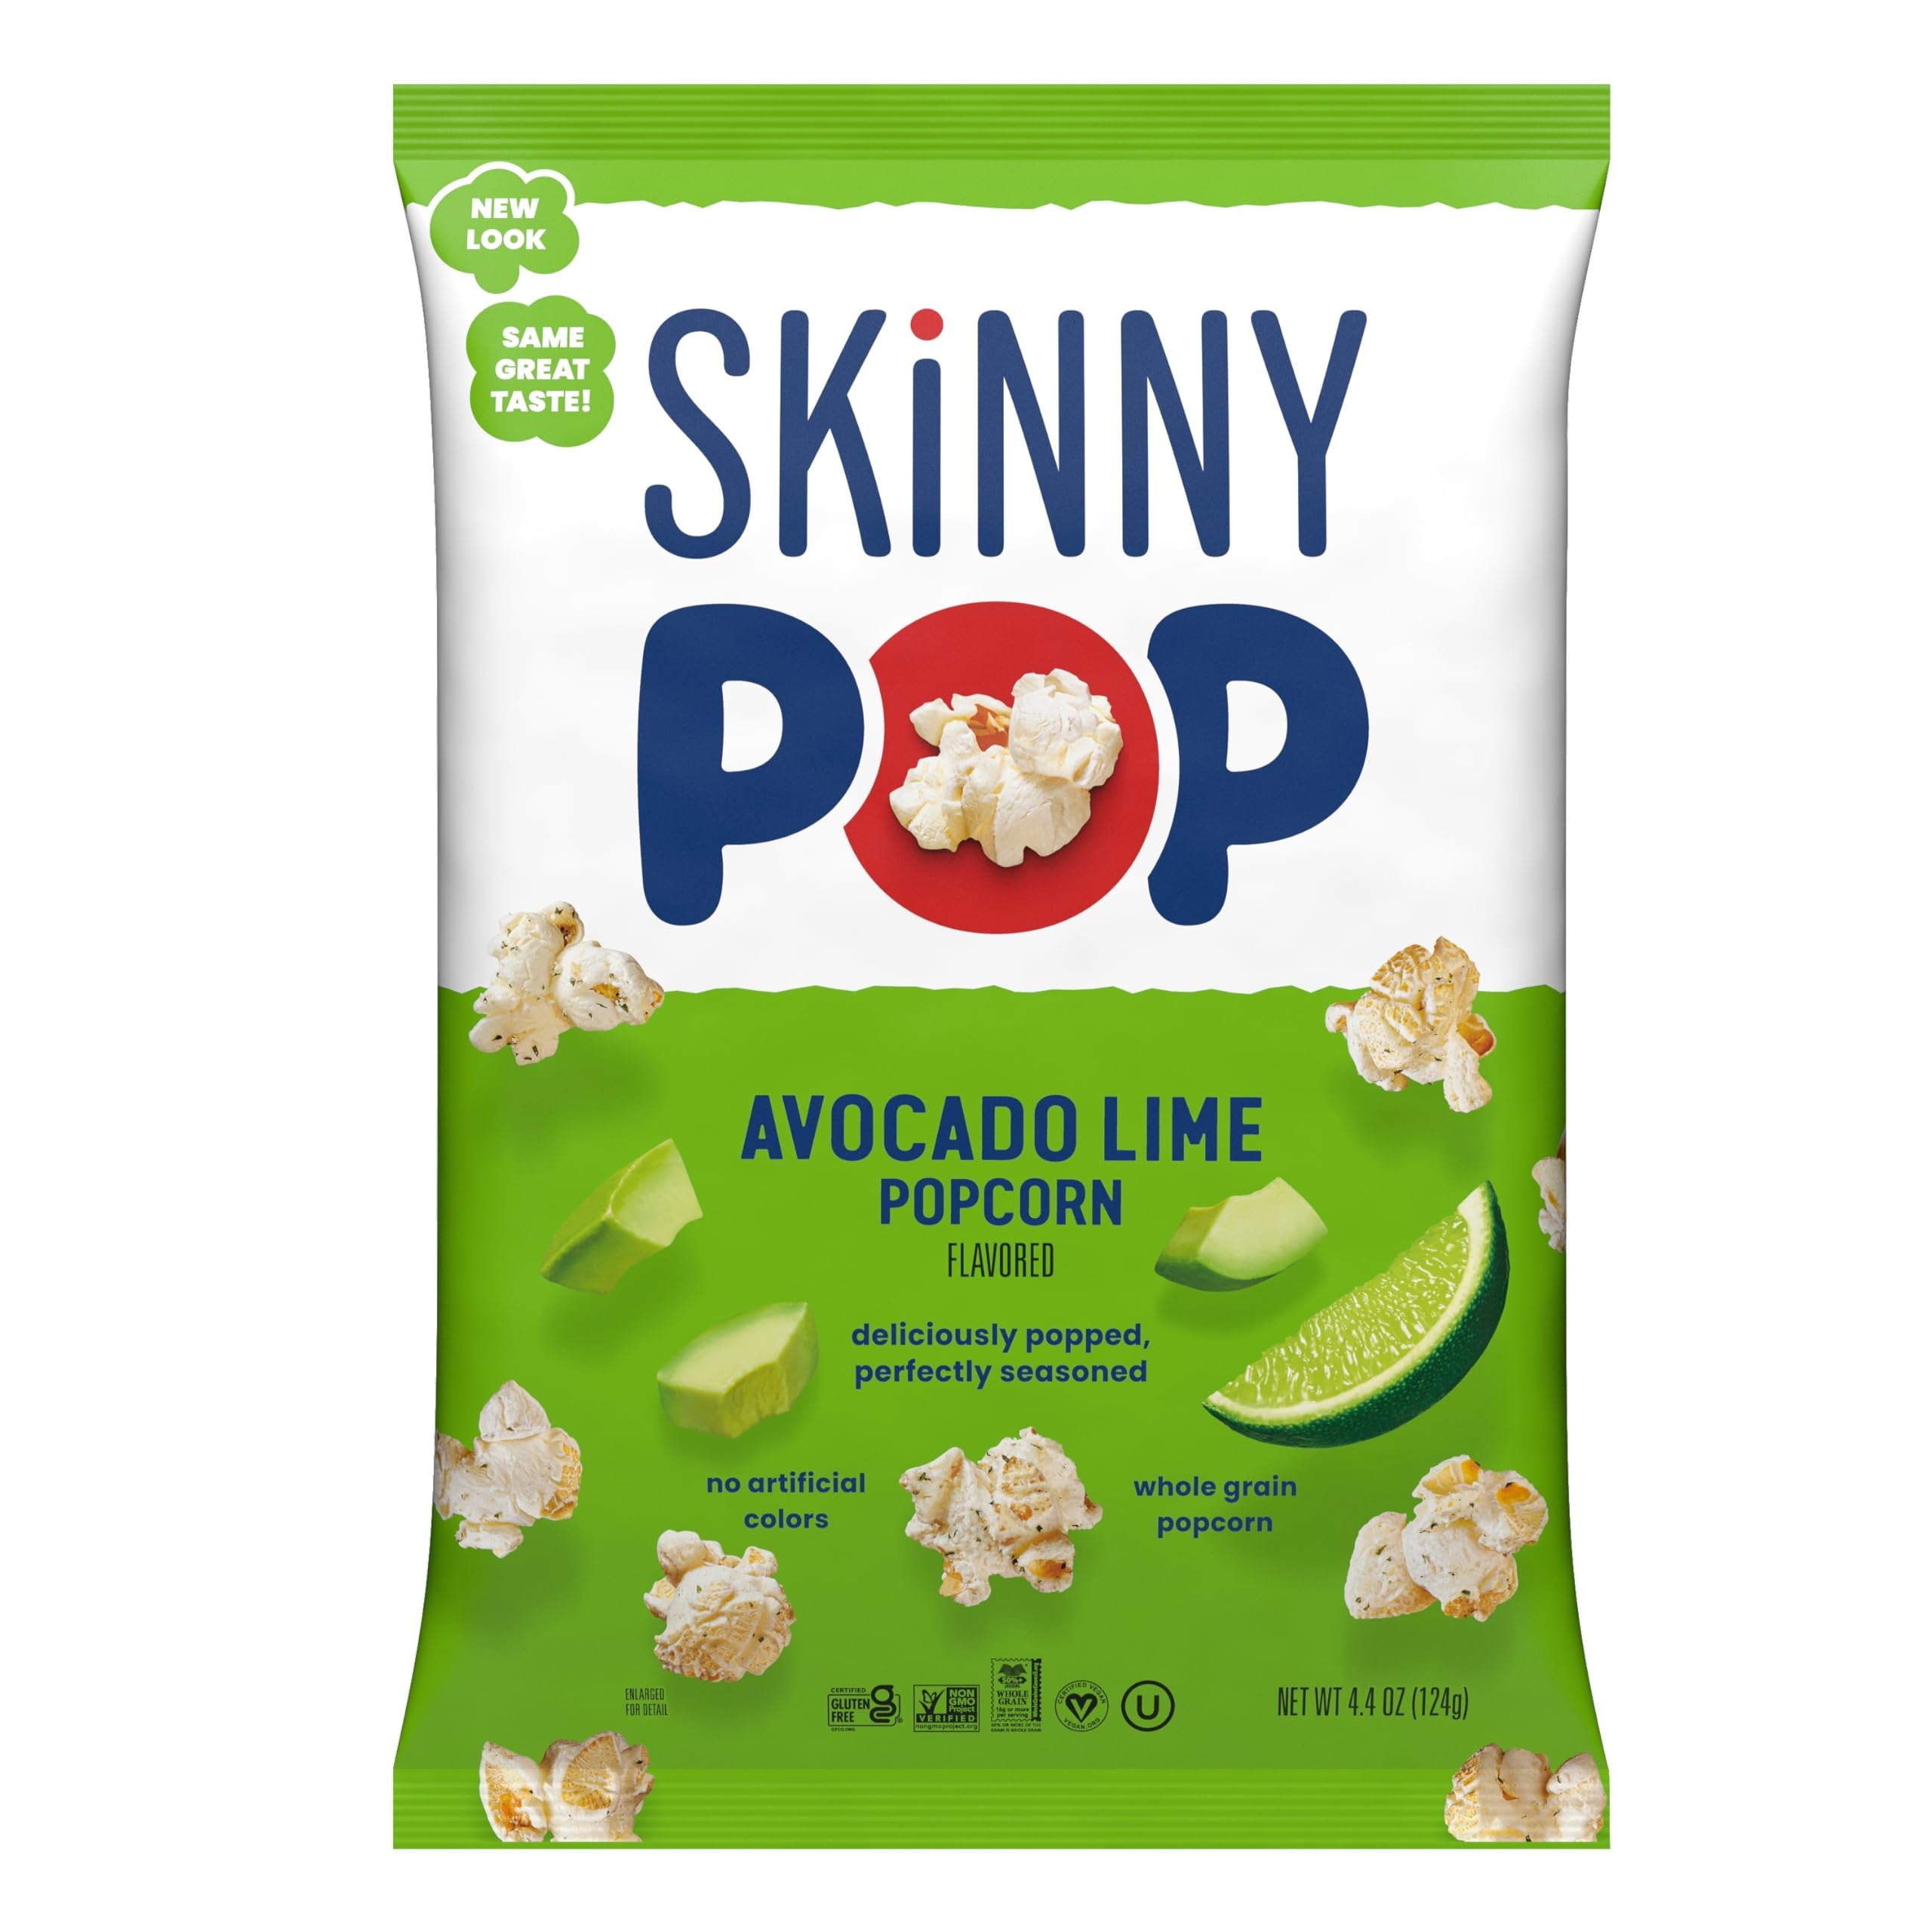
Item Name: SkinnyPop Avocado Lime Popcorn, Gluten Free, Non-GMO Snacks, Skinny Pop, 4.4oz Grocery Size Bag
Bullet Point 1: Try our all new flavor, Avocado Lime - delivering a light, crunchy, zesty satisfaction, popped to pure perfection. You'll receive a 4 oz grocery sized bag of Skinny Pop popcorn that's perfect for any occasion
Bullet Point 2: With the same quality ingredients you expect from SkinnyPop, and the bold flavor you crave, you are free to snack away!​
Bullet Point 3: Our snacks are the perfect companion for a movie night, packing your kid’s lunch, or simply on-the-go running errands
Bullet Point 4: Stock up on this healthy, convenient popcorn snack now! SkinnyPop does popcorn so that you can do you
Bullet Point 5: SkinnyPop was founded with a simple premise; people deserve snacks that taste delicious and are good for them.
Bullet Point 6: Packaging may vary
Value: 4.4
Unit: Ounce

Price: 3.74